St.George Bank

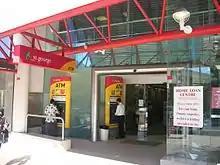
St.George Bank branch in Chatswood, Sydney, 6 April 2005.

The "good bank" was acquired by the Advance Bank, who kept it operating as a separate entity under the name of the Bank of South Australia, trading as BankSA.